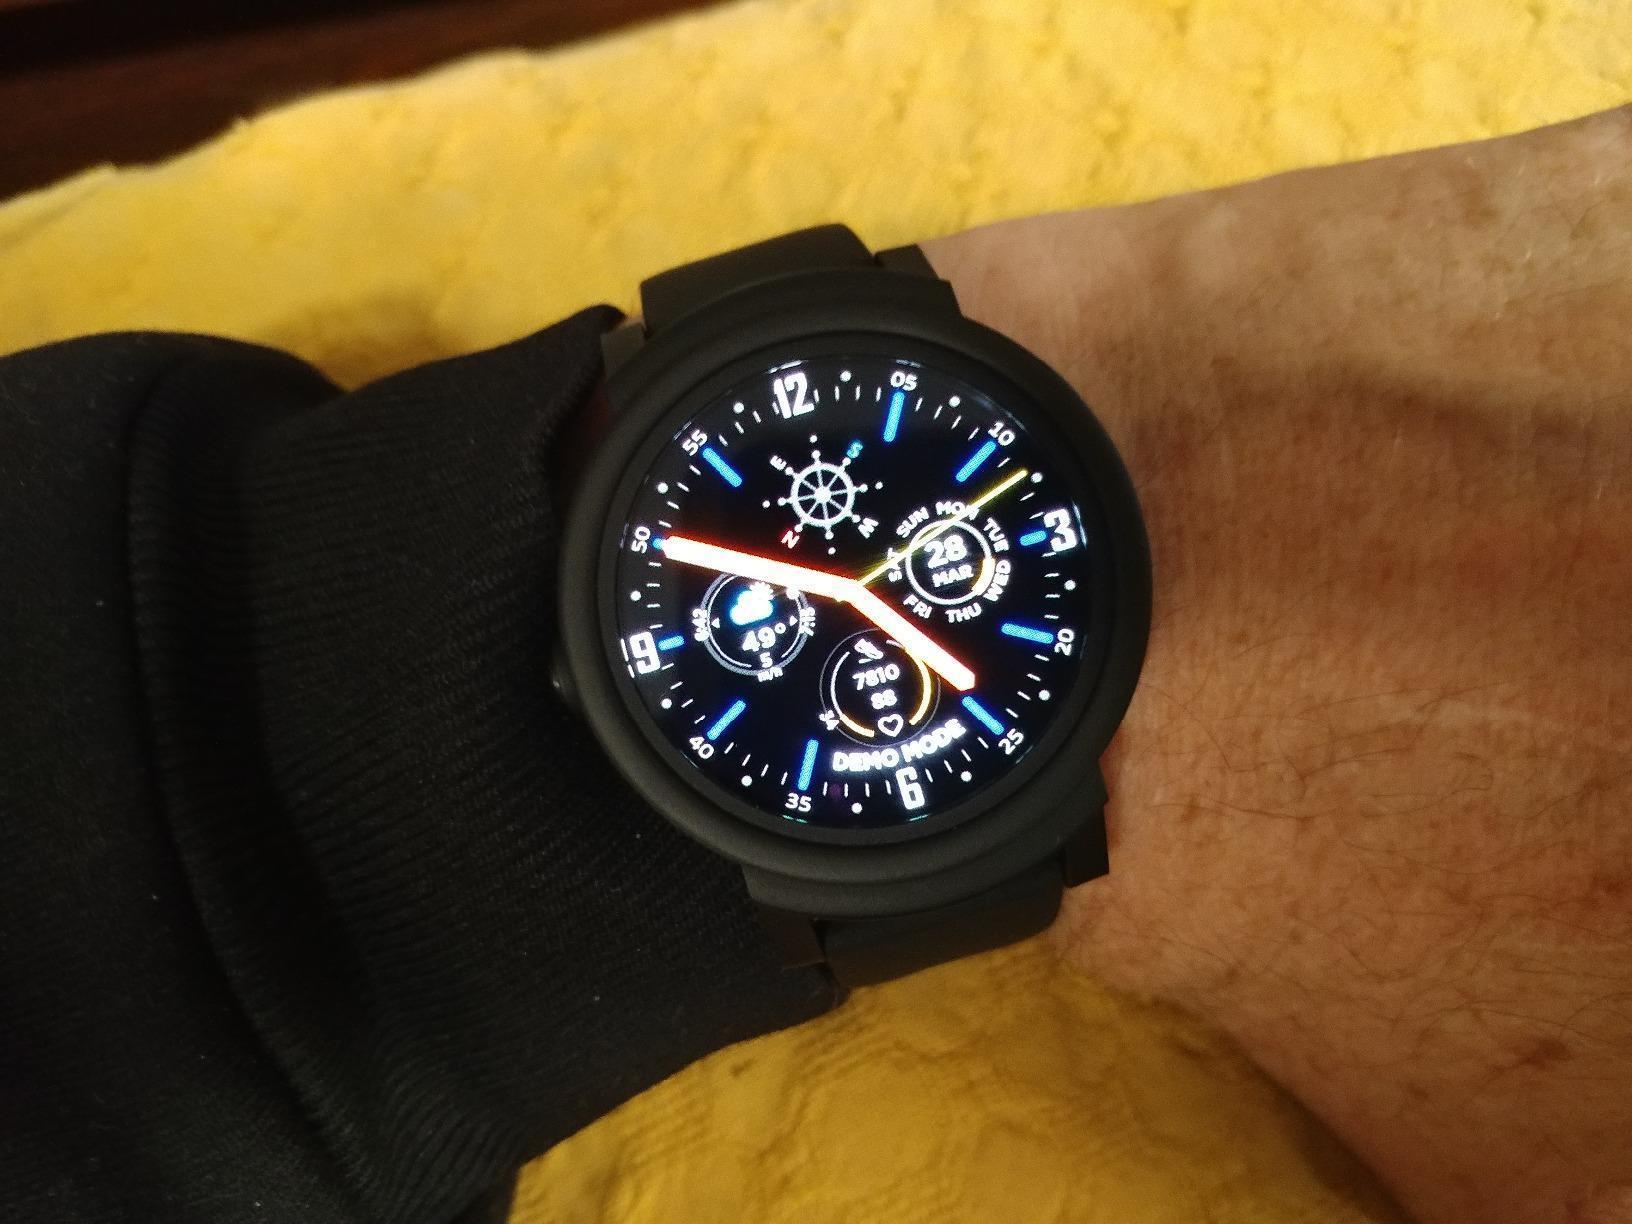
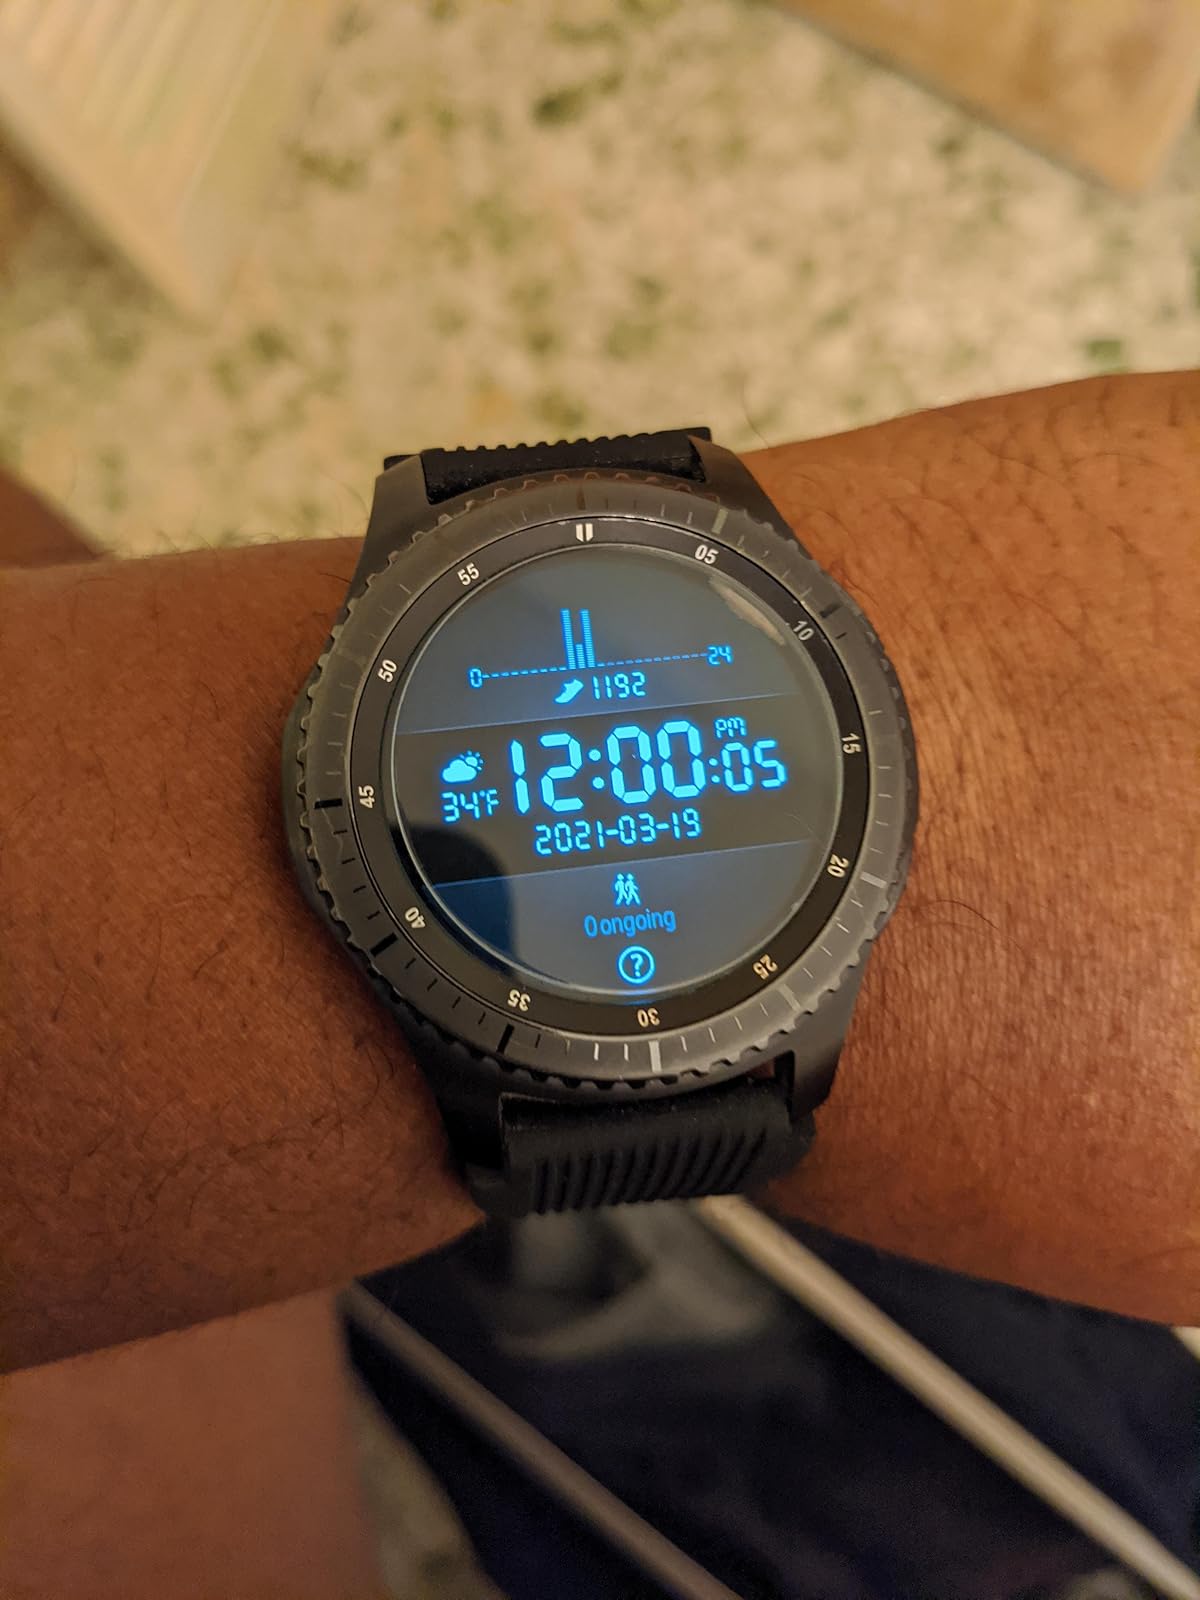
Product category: smartwatch
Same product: no